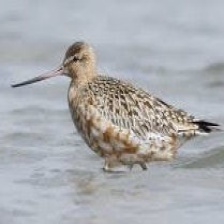
Species: BAR-TAILED GODWIT
Scientific name: LIMOSA LAPPONICA